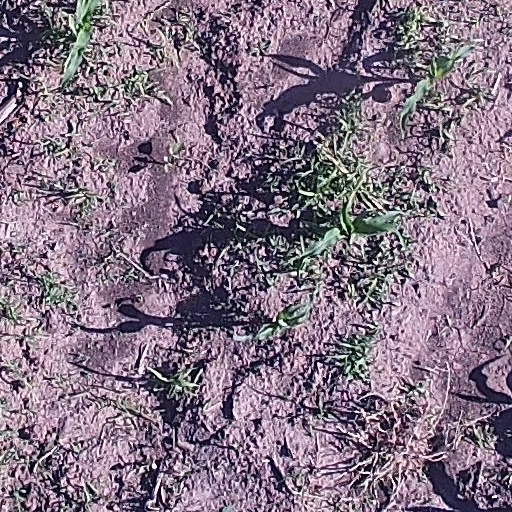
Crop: maize; corn